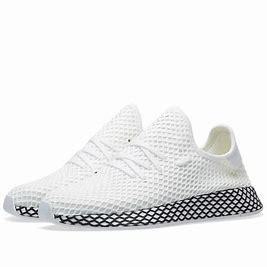
Brand: Adidas
Model: Deerupt